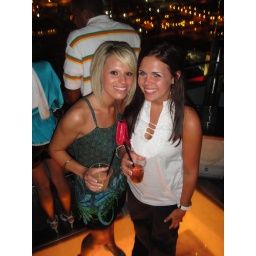
Meg and Whit standing on the inset glass floor 55 stories in the air and able to look straight to the ground!